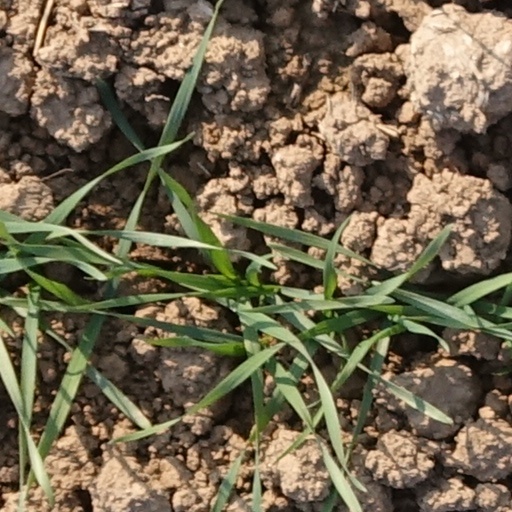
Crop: wheat